Hannibal Mejbri

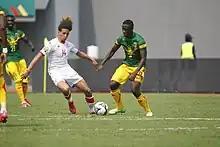
Mejbri playing for Tunisia against Mali at the 2021 Africa Cup of Nations.

On 11 August 2019, Premier League side Manchester United announced on their website that they had reached an agreement with Monaco to sign Mejbri, with the youngster reportedly rejecting moves to other English clubs. The fee paid by the Manchester club was believed to be around €5 million, possibly rising to €10 million in add-ons.